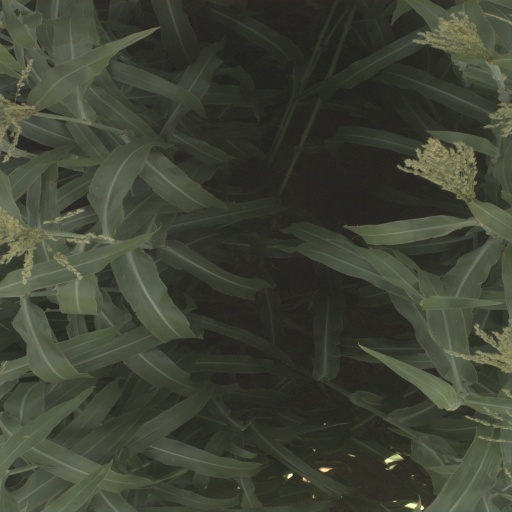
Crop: sorghum